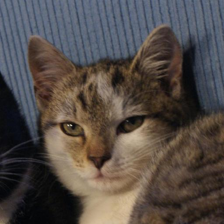
Label: animals